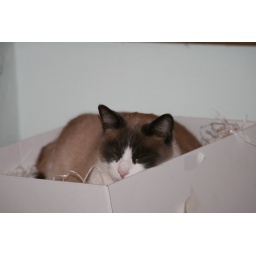
sleeping in his box